Battle of Buna–Gona: Allied forces and order of battle

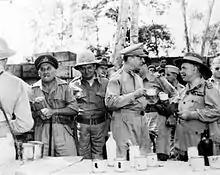
New Guinea. October 1942. A tea break at a canteen in the forward areas during a tour of inspection by US General, Douglas MacArthur. In the background, left to right, are: Major General G. S. Allen, Commander, Australian 7th Division AIF; Mr F. M. Forde, Australian Minister for the ArmyGeneral MacArthur, Supreme Commander, South West Pacific Area, and General Sir Thomas Blamey, Commander, Allied Land Forces. AWM150836

In October, the Allies captured Goodenough Island off the northeast coast of New Guinea, with little Japanese resistance. In the hands of the Japanese, the island had potentially compromised the security of the north coast. From early 1943, the Allies developed it as a forward base.